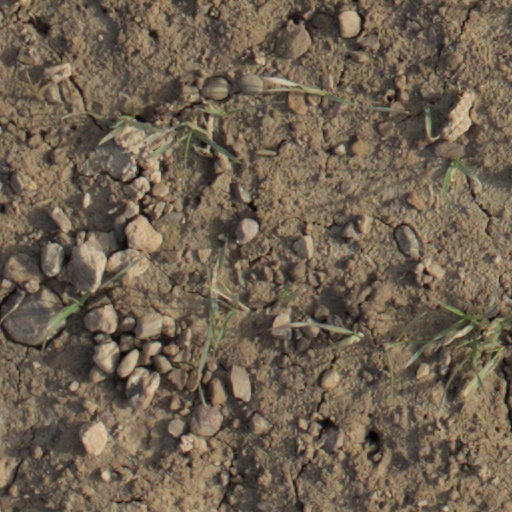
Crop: wheat